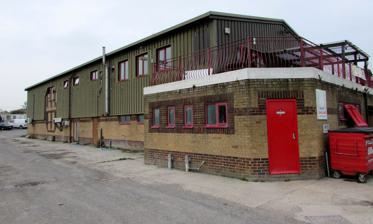
Building: Smallbrook Stadium
Country: Unknown
Year built: 1990
Stadium in Isle of Wight, England Smallbrook Stadium Location Ashey Road Ryde Isle of Wight PO33 4BH Coordinates 50°42′38″N 1°09′52″W / 50.71056°N 1.16444°W / 50.71056; -1.16444 Opened c.1990 Smallbrook Stadium is a multi-use sports venue on the east side of the Ashey Road, south of Ryde . It currently hosts two football teams and motorcycle speedway run by Island Speedway (Iow) Limited. Football The ground hosts Ryde Saints, who play in the Isle of Wight leagues. Newport (IOW) F.C. who play in the Wessex Football League played at the stadium from 2022 until 2023 and the defunct Ryde Sports F.C. also played at the stadium. Speedway A Scooter rally on the speedway track during 2017. The venue was the home of the Isle of Wight Warriors , who competed in the British speedway leagues from 2009 until 2019. In 2021, the club announced they would not be competing during the 2021 season but various speedway challenge matches still take place at the stadium. History The stadium is named after the existing Smallbrook Heath. In 1990, Ryde Sports F.C. moved into the newly built stadium and they were elected to the Wessex League that year. In 1996, a 396 metres speedway track was built around the football pitch and the a team called Ryde Wight Wizards competed in the newly formed Conference League , under the co-promotion of Gareth Rogers. In January 2022, the stadium flooded due to a burst water main. See also Isle of Wight Warriors Newport (IOW) F.C. References